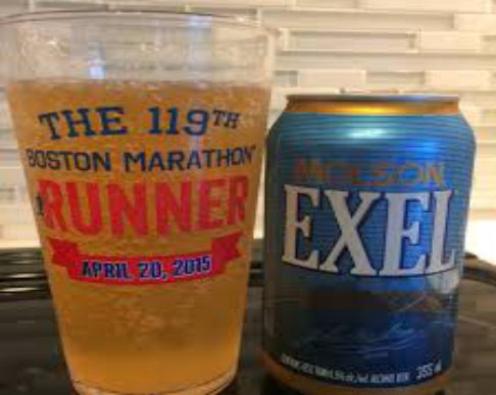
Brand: molson exel
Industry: Food